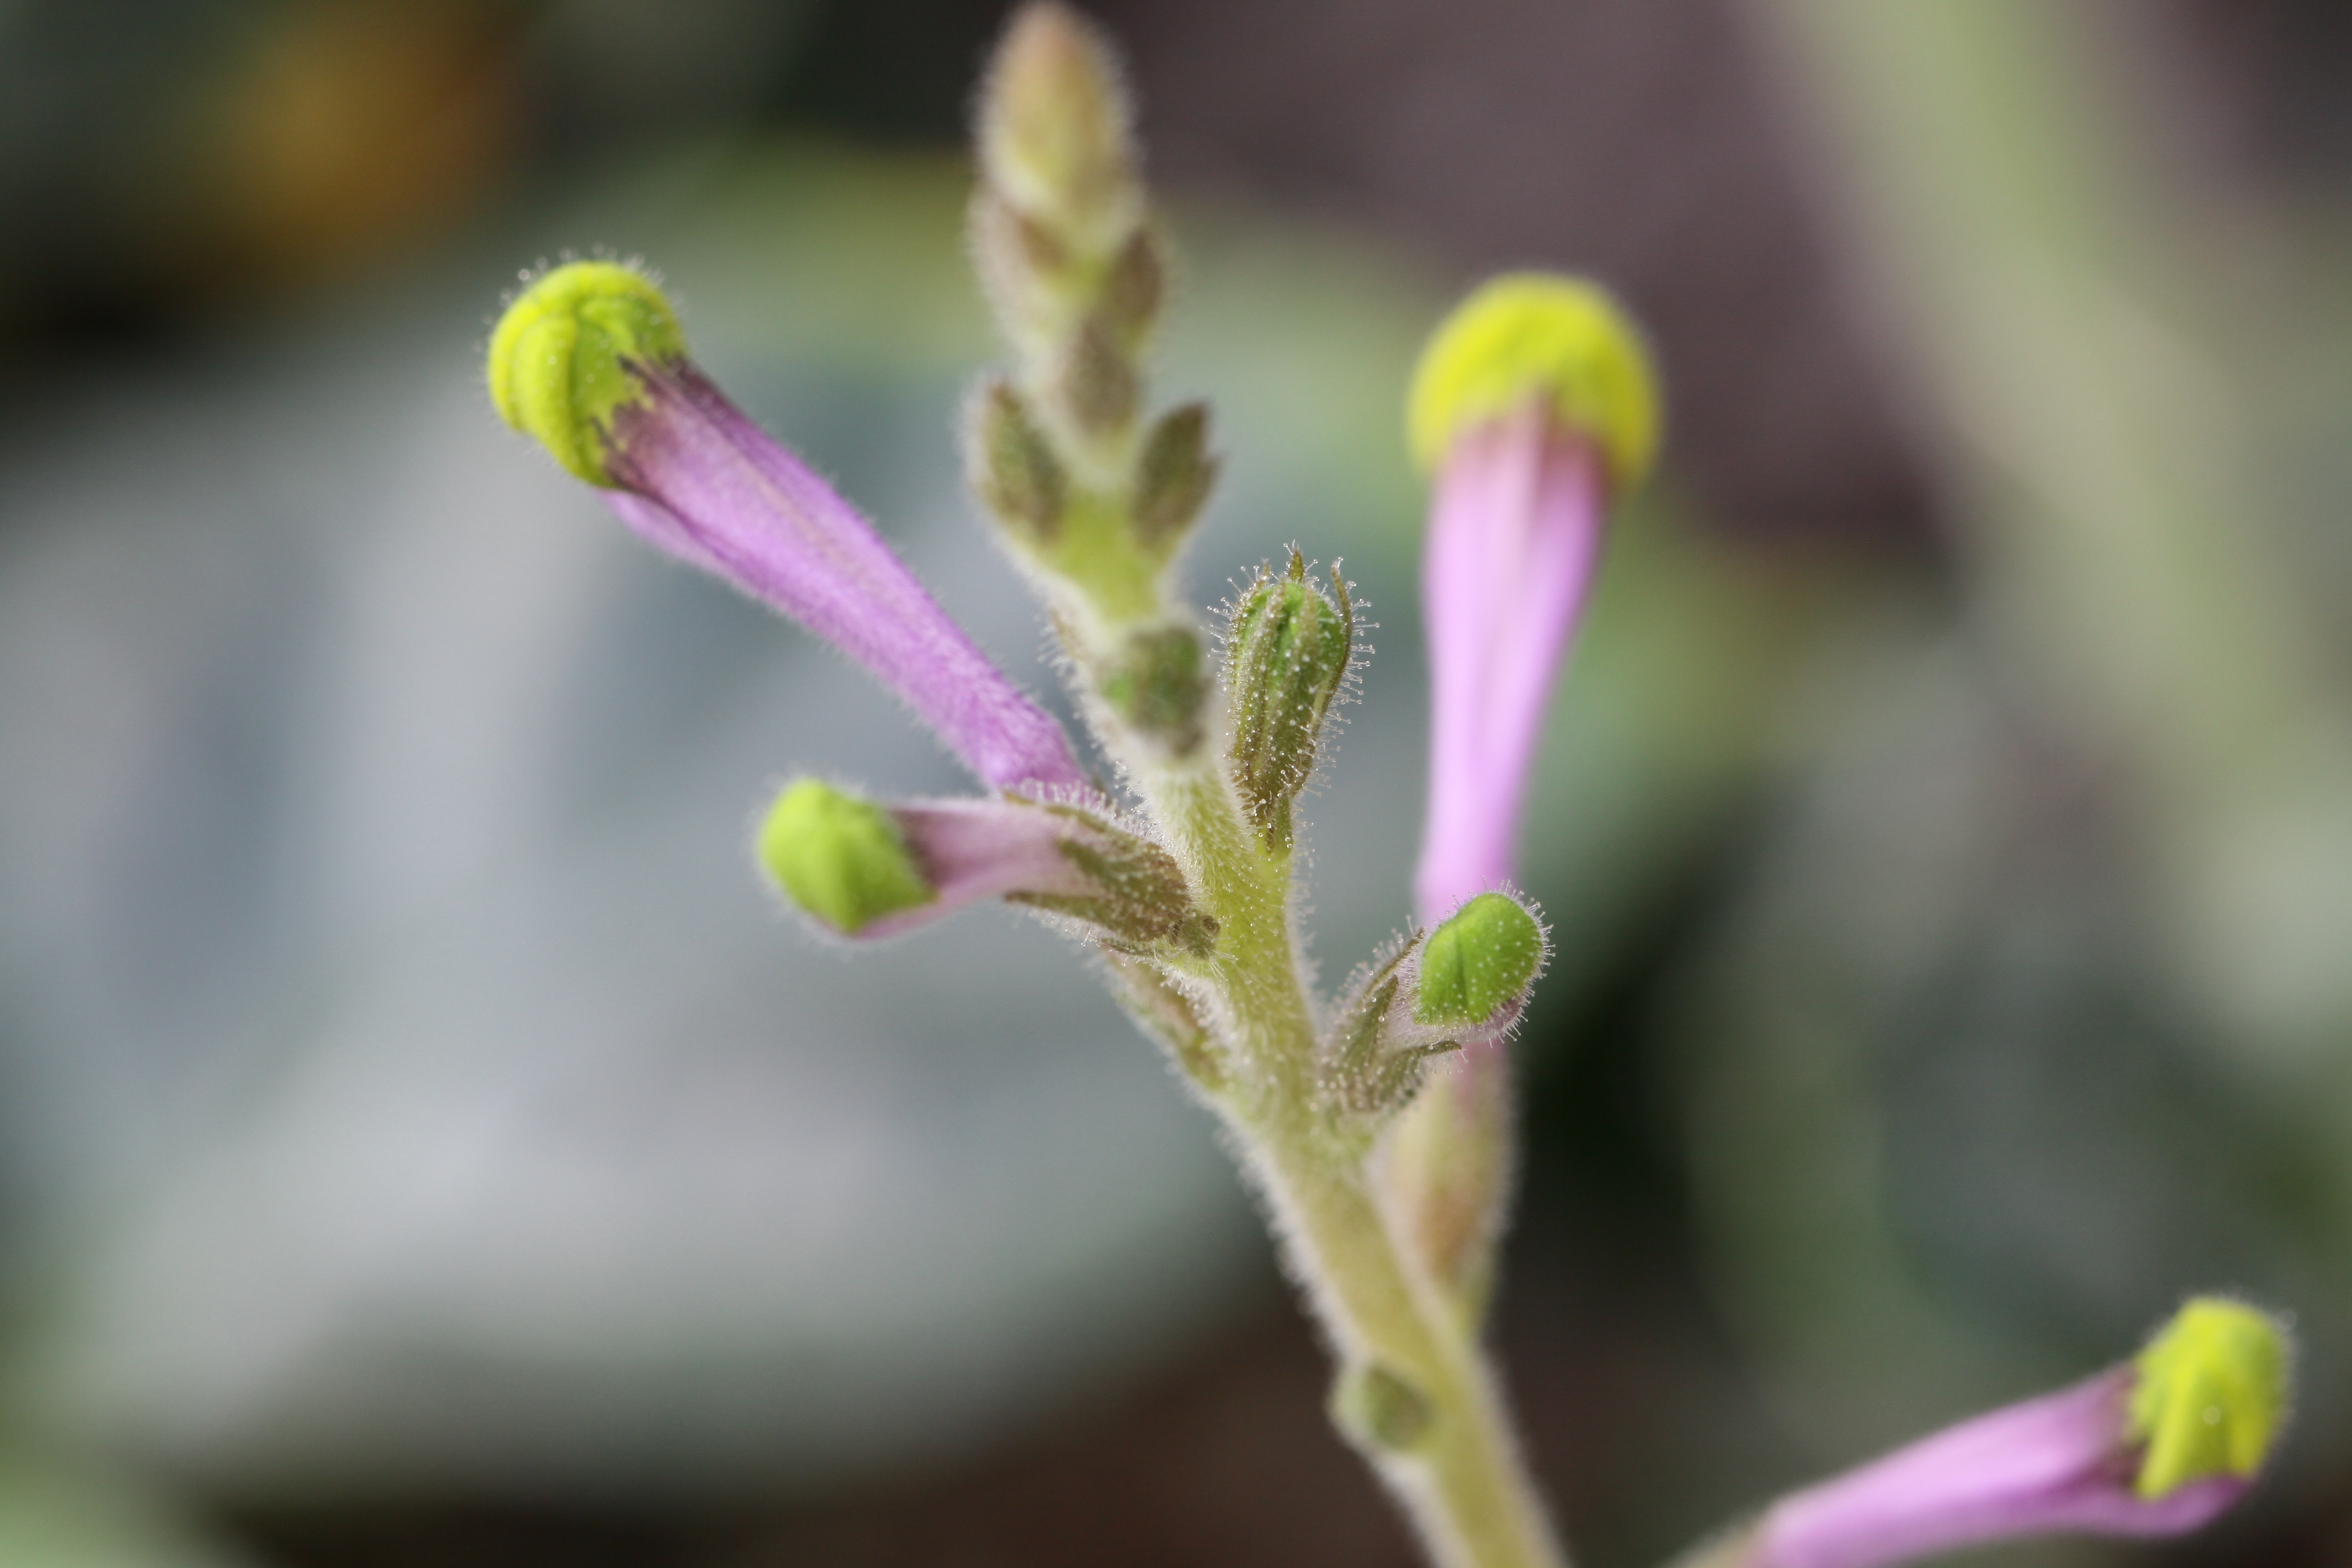
nature, blossom, plant, photography, leaf, flower, purple, petal, bloom, green, macro, botany, flora, wildflower, close up, shrub, violet, bud, purple flower, macro photography, flowering plant, plant stem, land plant, botanical garden in berlin